Tai On Building

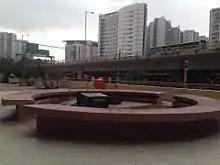
The fountain of Tai On building

On the first floor of the Tai On Building, there is a non-functional fountain. In the past, the first-floor terrace had a great broad view of the harbour and because of that reason, it used to be an excellent place for residents and guests to relax and chill out. At one point, the fountain was a place for residence to launch their battery-operated toy vessels/boats in the late 1960s and early 1970s, it drew quite a large crowd. When the building first opened to the public, there was a huge party with local bands and popular singers on top of the fountain one weekend and since then, it has been nicknamed "The most colourful lighting fountain" by the public. The advertising agencies also took it as a selling point for Tai On Building and it has presented the former's glory. However, due to the security reasons, the fountain has been abandoned years ago. Nowadays, people can only see the periphery of the fountain and few chairs on the first-floor garden.